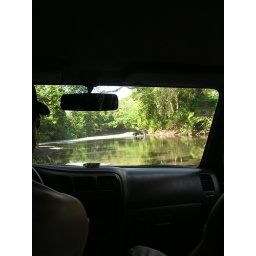
a river crossing in the truck